Thomas McGuire

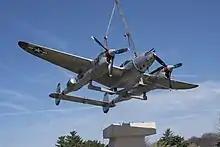
P-38 Lightning Pudgy static display at Joint Base McGuire–Dix–Lakehurst

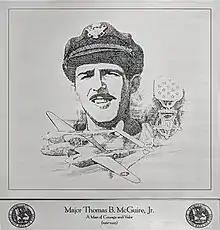
Plaque honoring McGuire at the Georgia Aviation Hall of Fame

As Sugimoto approached Weaver from behind, Weaver radioed he was attacked and cut inside of the turn to present a more difficult shot. McGuire eased up on his turn rate in an effort to draw the attacker off of his wingman and onto himself. Sugimoto took the bait and switched his attack to McGuire. As Sugimoto approached from behind, McGuire rapidly increased his turn rate. This extremely dangerous maneuver, performed at an altitude of only (contrary to McGuire's own dictates never to engage at a low altitude), caused McGuire's P-38 to stall. It snap rolled inverted and nosed down into the ground. Despite the low altitude, McGuire nearly pulled out successfully; had he jettisoned his drop tanks at the start of the dogfight, he might have managed it. McGuire was killed on impact. Sugimoto was soon hit by gunfire from Rittmayer and forced to crash-land in the jungle where he was killed by Filipino guerrillas. Minutes later a Ki-84 "Frank" flown by Technical Sergeant Mizunori Fukuda avenged the loss of Sugimoto by attacking Rittmayer in a head-on attack. Rittmayer's cockpit was riddled with bullets and his plane was shot down, killing him. Fukuda's plane was soon heavily damaged by the two other remaining American planes but he successfully hard-landed back at his airbase. He survived the war.